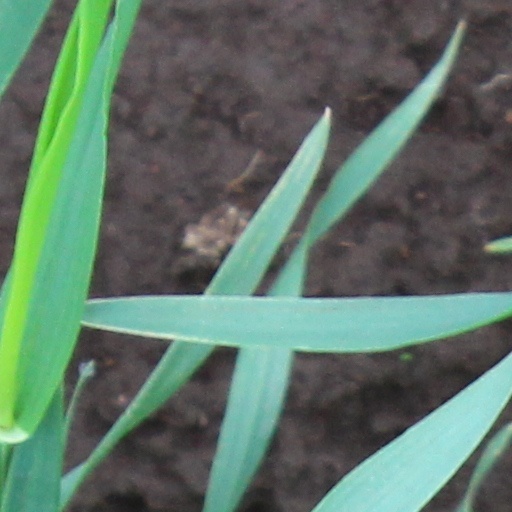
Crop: wheat